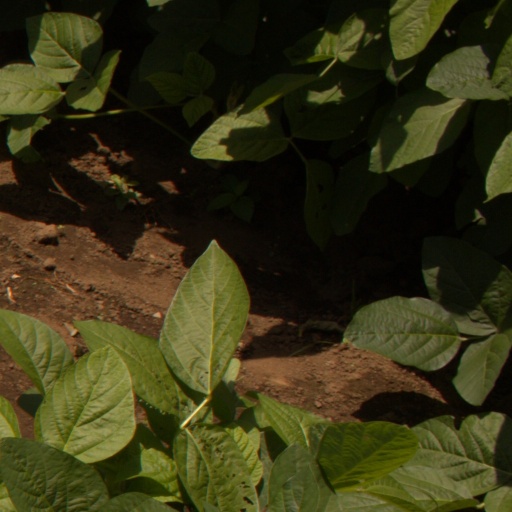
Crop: soybean